Renault PR100

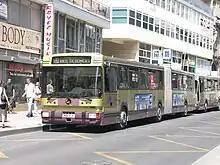
A Renault PR118

The original PR100 was developed and manufactured by Berliet using mainly plans of the German "VÖV-Standard-Linienbus" of the late 1960s with an altered front-end and back. It was 11.23m long and had a wheelbase of 5.6m. It had a different interior to the German VÖV, with three variations of seating/standing combinations available with 2 or 3 doors. The engine was mounted underfloor in the rear. At first it was available with a Perkins V8.510 diesel engine producing . By 1973 a Berliet diesel engine was available (PR100.PB). From 1979 the PR100 featured the Renault badge.